Mille Lacs Band of Ojibwe

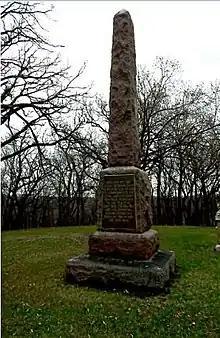
The State of Minnesota erected a monument to the Mille Lacs band at Fort Ridgely.

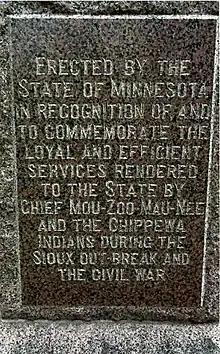
The monument to the Mille Lacs band was dedicated in 1914 at the Fort Ridgely site as it was frequented by the public. The Fort Ripley site was abandoned and unused so the monument was placed where it would be seen. It is the same size as the monument the state put up for troops of the 5th Minnesota that died at Fort Ridgely

According to oral history, the Ojibwe, an Algonquian language-speaking people, coalesced on the Atlantic coast of North America. About 500 years ago, the ancestors of the Mille Lacs Band began migrating west. This history has been confirmed by linguistic and archeological evidence.